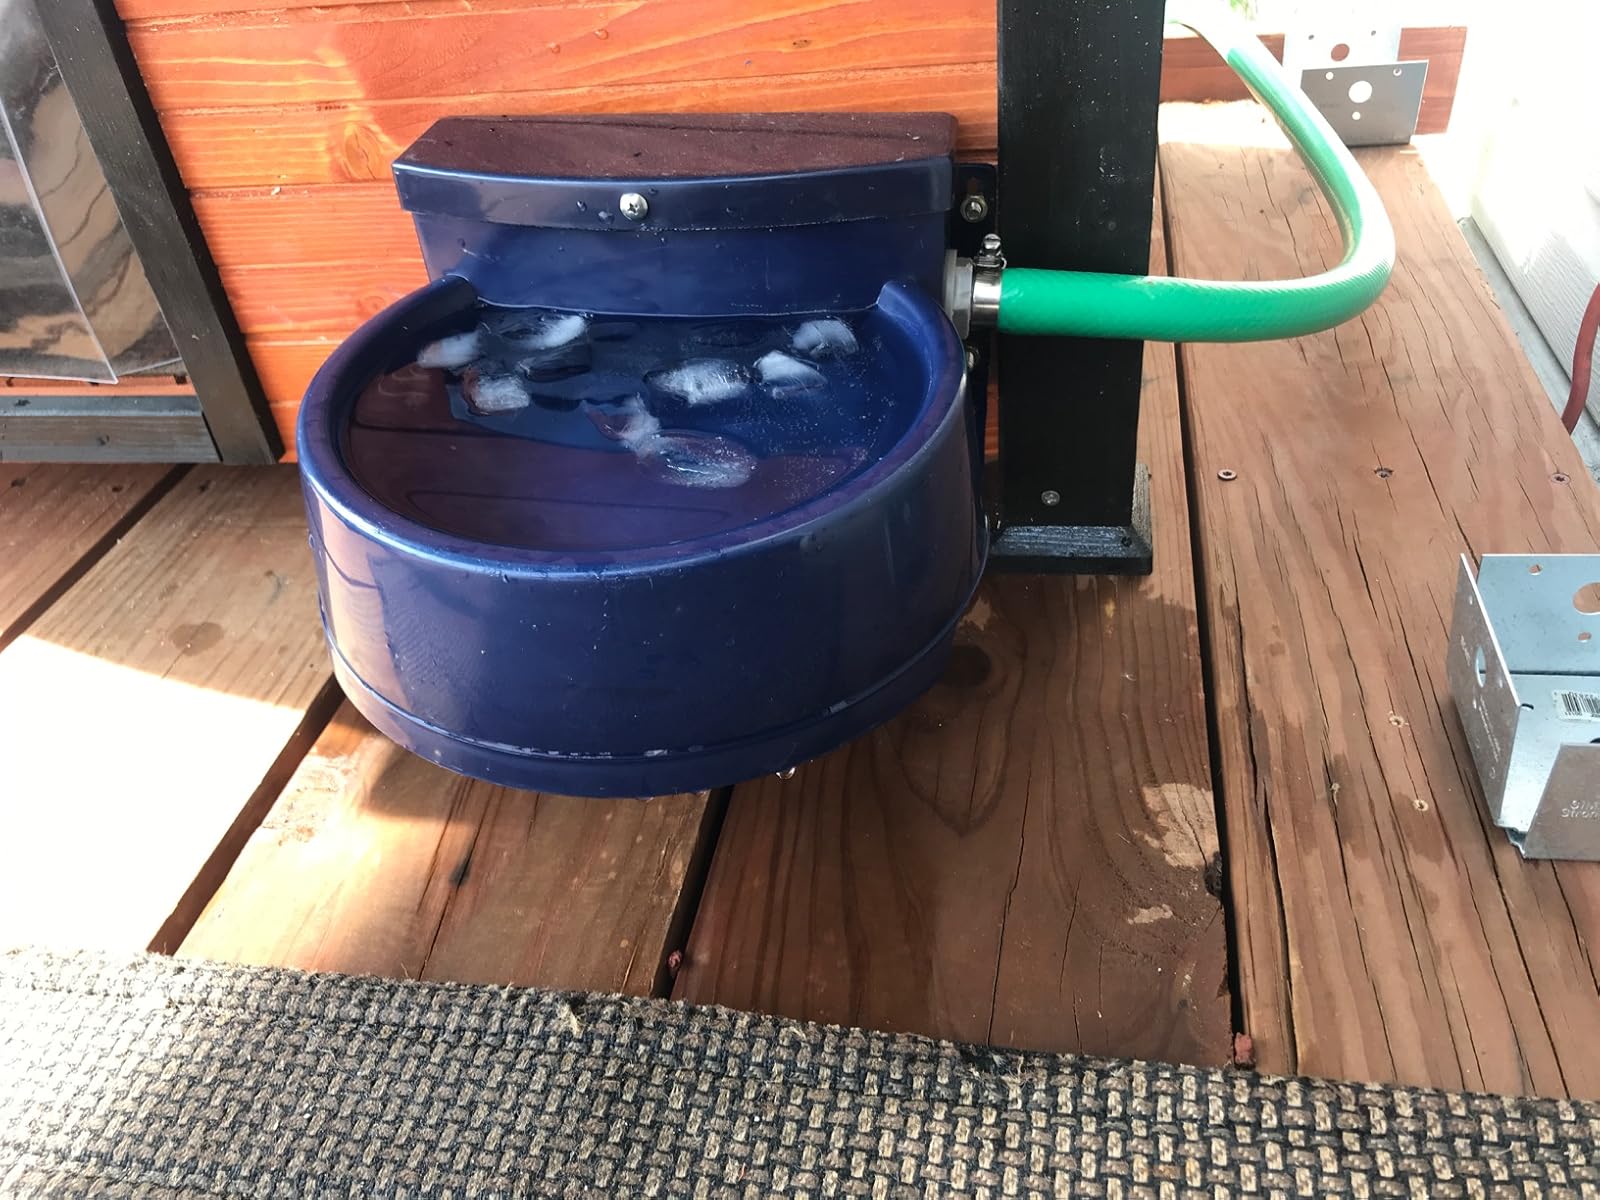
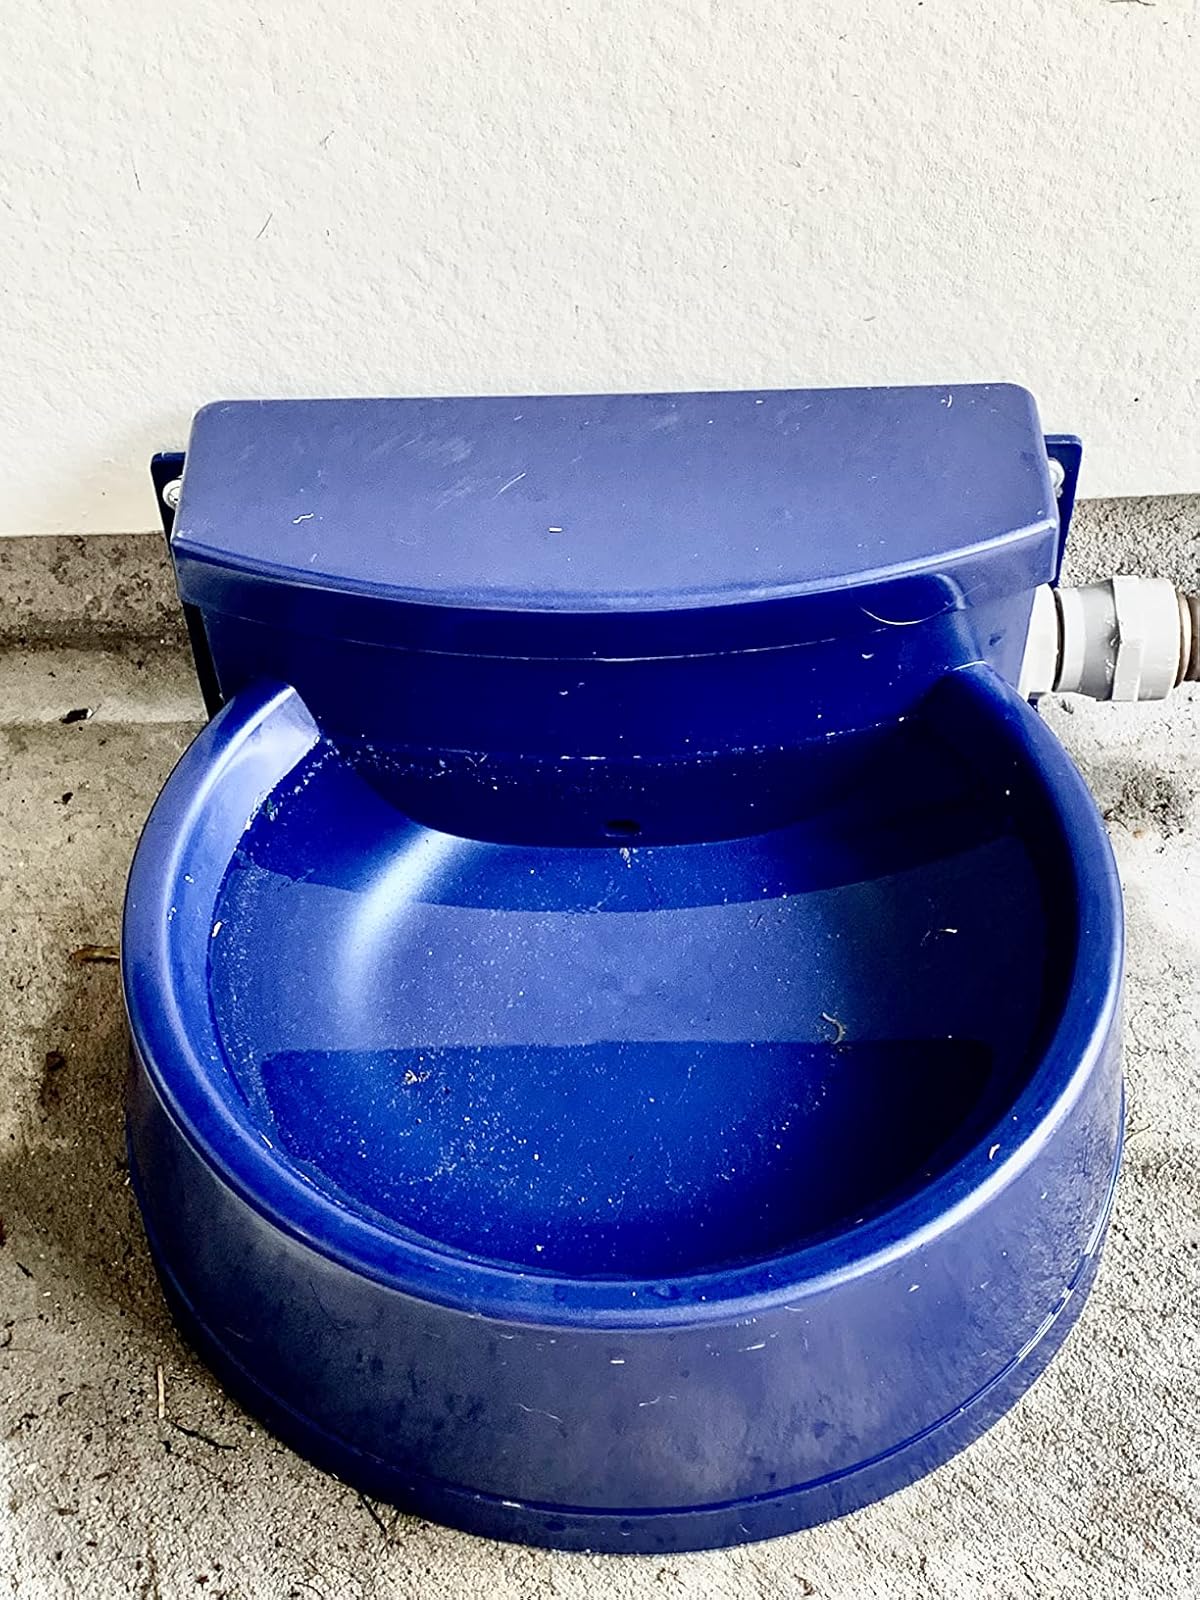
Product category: items_bowl
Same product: yes